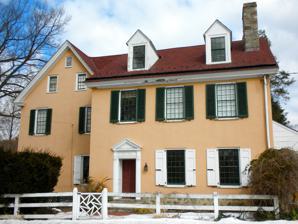
Building: Roughwood (Easttown Township, Pennsylvania)
Country: United States of America
Year built: 1805
Historic house in Pennsylvania, United States United States historic place Roughwood U.S. National Register of Historic Places Front of Roughwood Show map of Pennsylvania Show map of the United States Location 107 Old Lancaster Rd., Devon, Pennsylvania Coordinates 40°2′58″N 75°25′18″W / 40.04944°N 75.42167°W / 40.04944; -75.42167 Built 1805, 1819, 1821-1822, 1928 Architect Multiple Architectural style Federal NRHP reference No. 84000318 Added to NRHP November 23, 1984 Roughwood , originally known as Lamb's Tavern, is an historic, American home that is located in Devon , Easttown Township , Chester County, Pennsylvania . It was added to the National Register of Historic Places in 1984. History and architectural features This historic structure consists of three sections. The oldest section was built in 1819, on the foundations of an earlier log structure that dates to circa 1805. It was built using green serpentine ashlar and was coated in stucco . The dining room wing was added between 1821 and 1822, when the house was used as a tavern . The third wing is the kitchen wing, with later service room additions. The house has a number of Federal-style details. It was extensively renovated and modernized in 1928, under the direction of architect R. Brognard Okie (1875-1945). It was added to the National Register of Historic Places in 1984. References